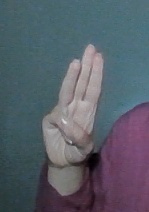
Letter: thaa